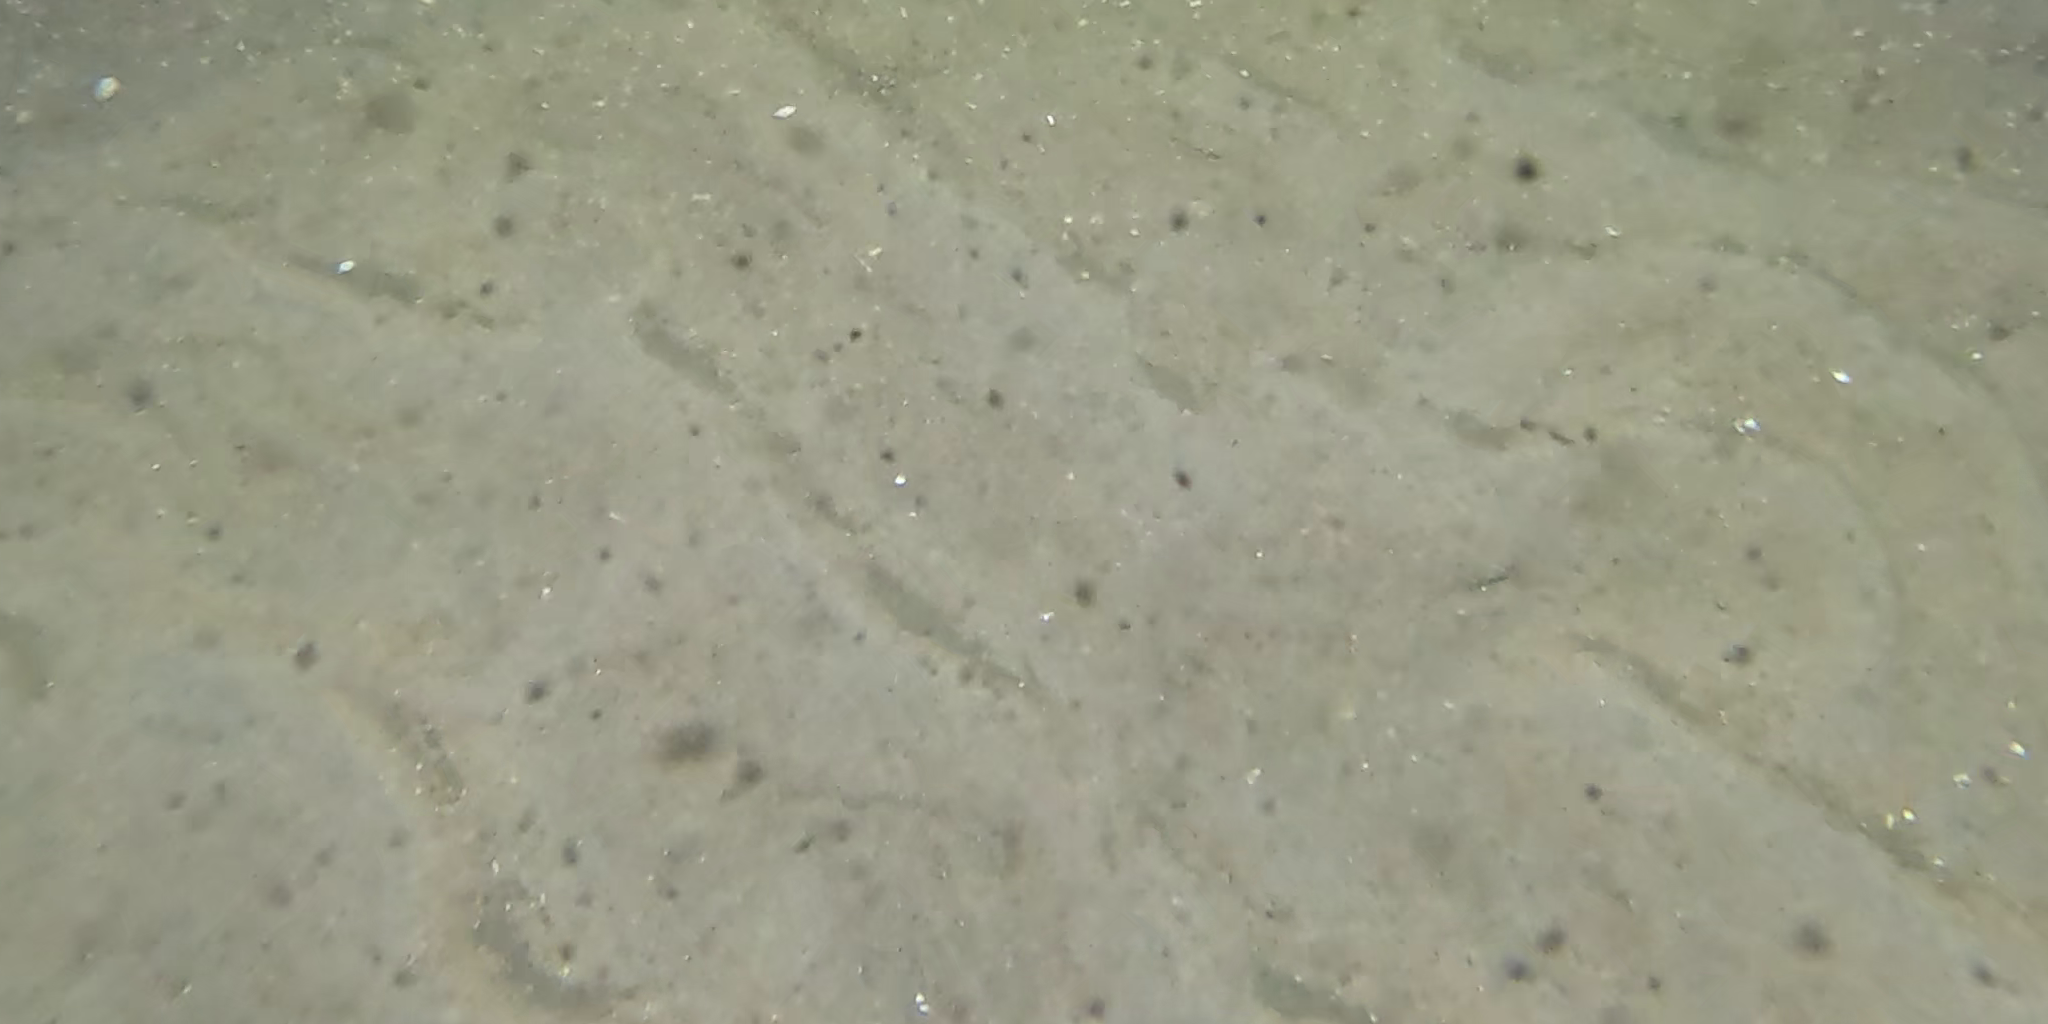
Seabed habitat: sand